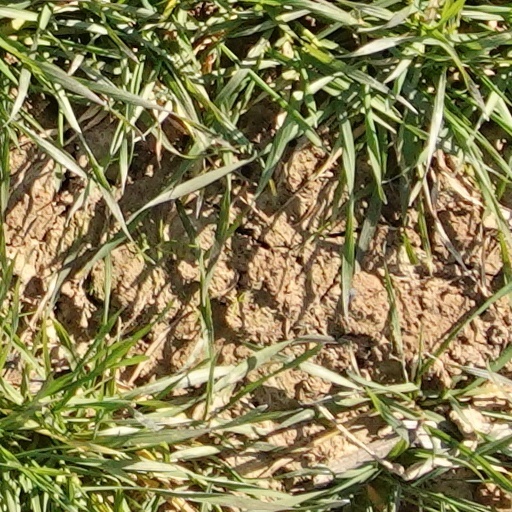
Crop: wheat